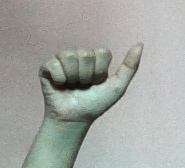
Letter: dhad